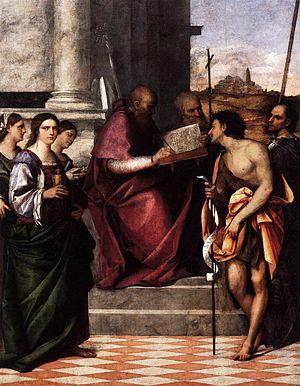
La Renaissance vénitienne est la déclinaison de l'art de la Renaissance développé à Venise entre les XVᵉ et XVIᵉ siècles.